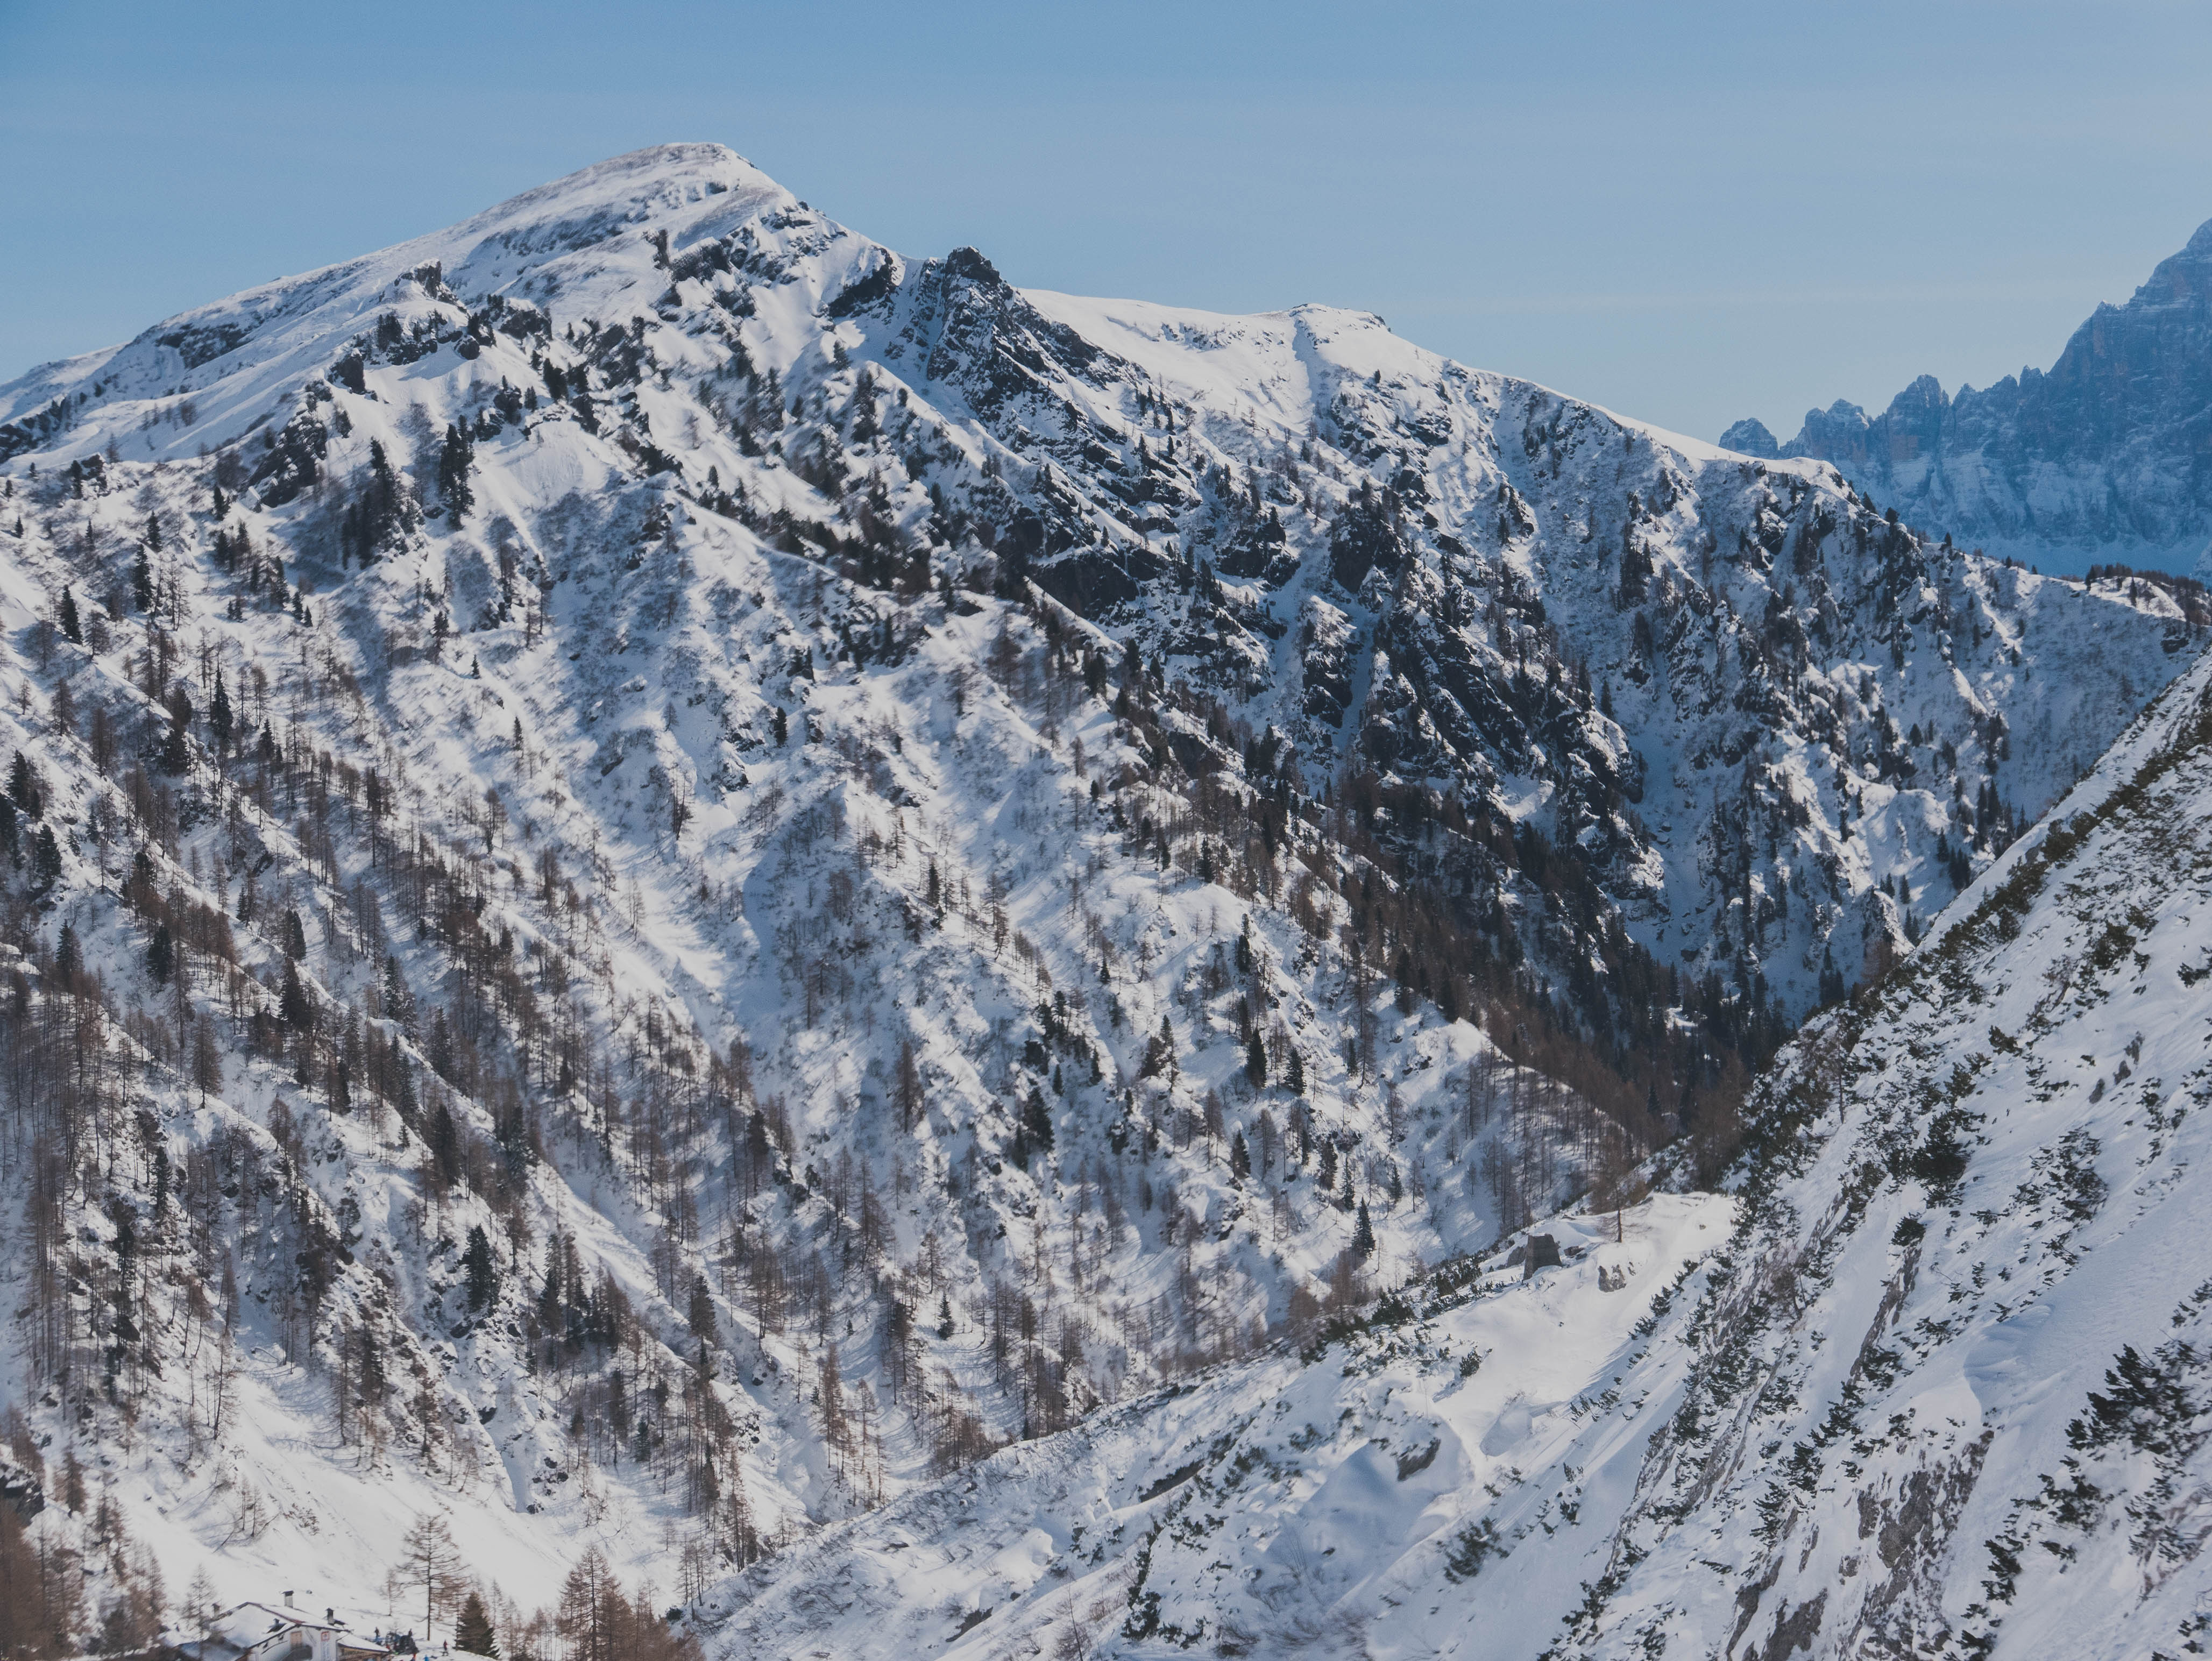
tree, mountain, snow, winter, mountain range, weather, snowy, season, ridge, summit, mountaineering, massif, alps, plateau, cirque, piste, landform, ski touring, mountain pass, ski mountaineering, geographical feature, mountainous landforms, geological phenomenon